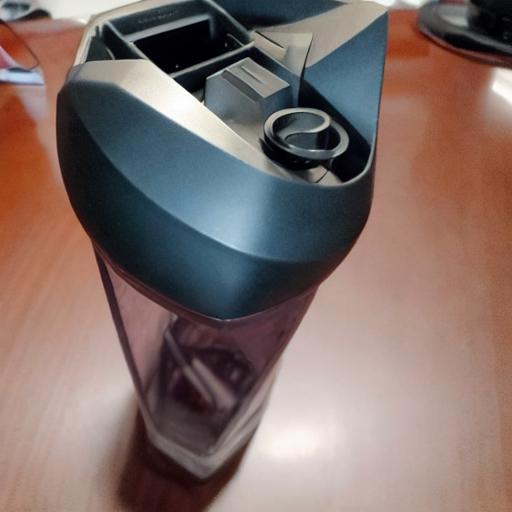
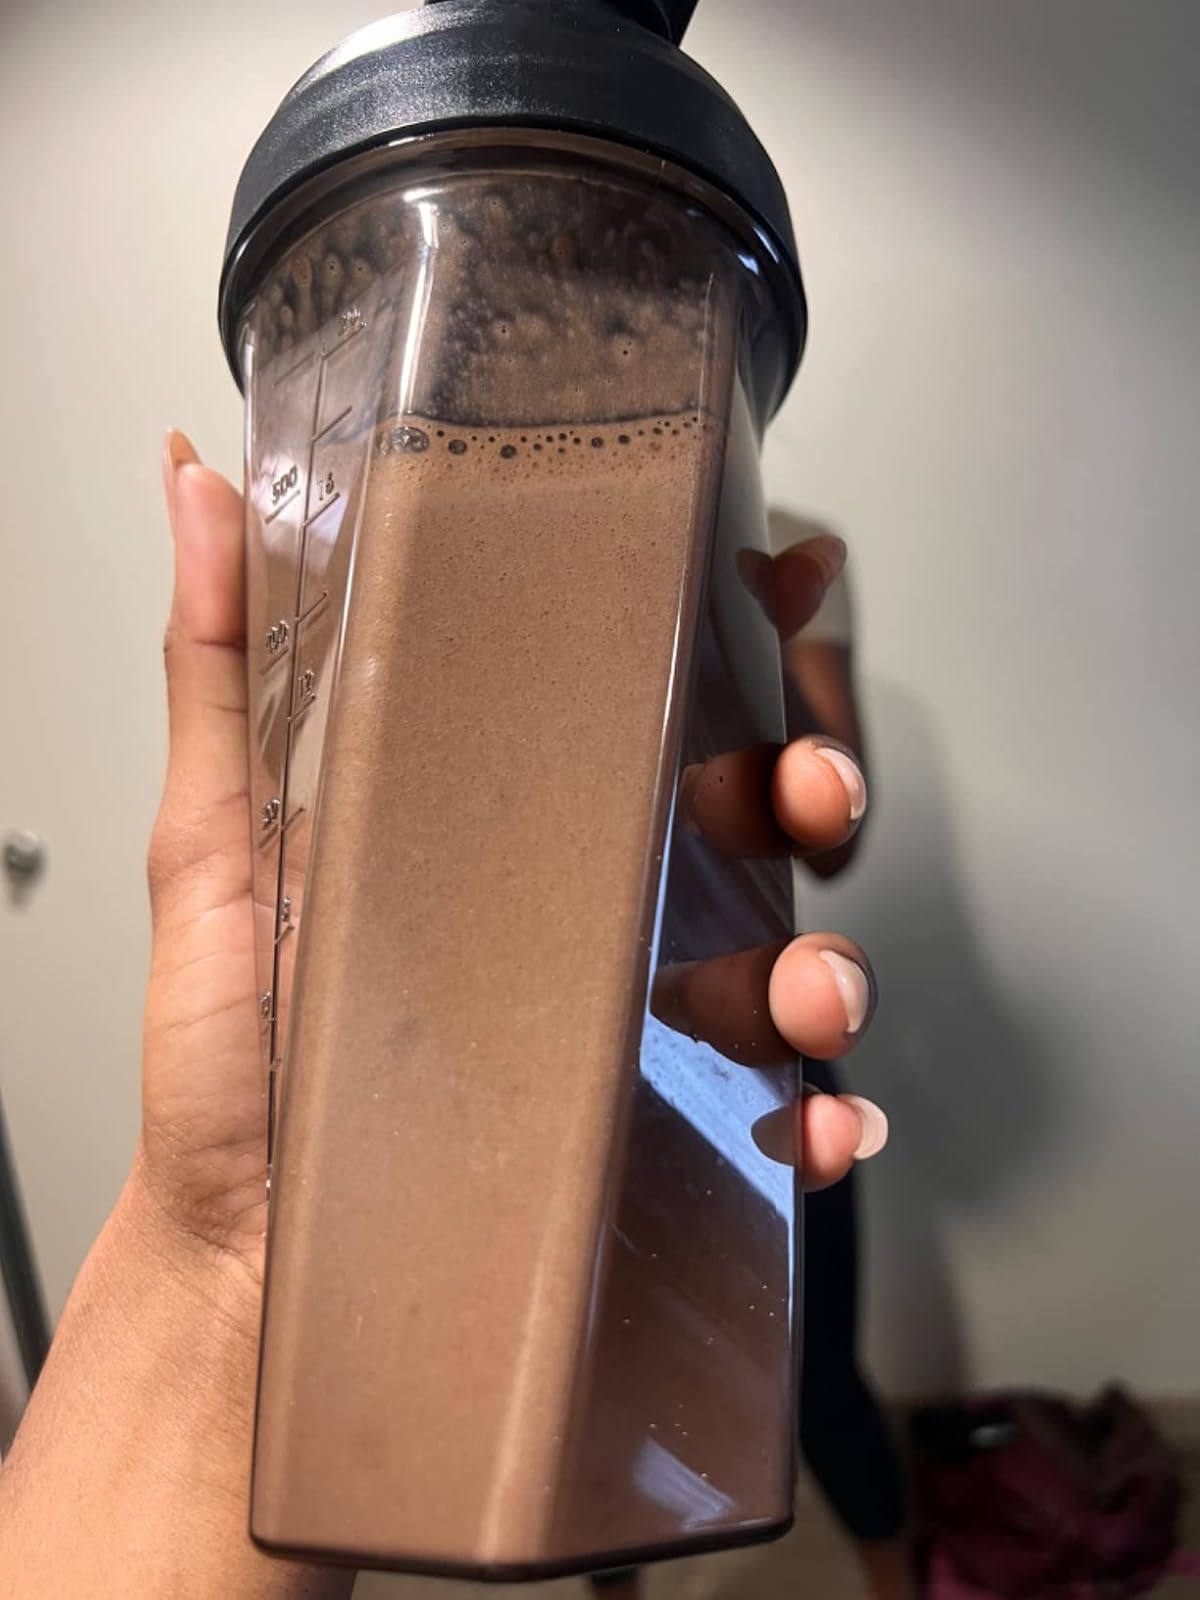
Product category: items_blender
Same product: no